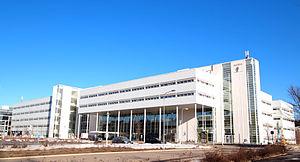
La faculté d'informatique est fondée par l'université de Jyväskylä en 1998.
L'université de Jyväskylä est située à Jyväskylä en Finlande.